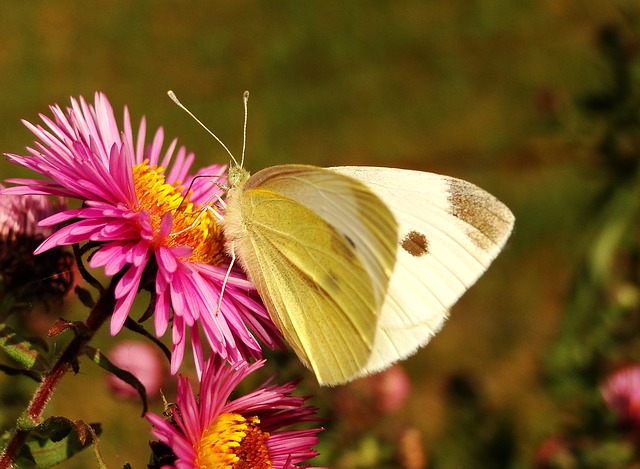
Label: farfalla